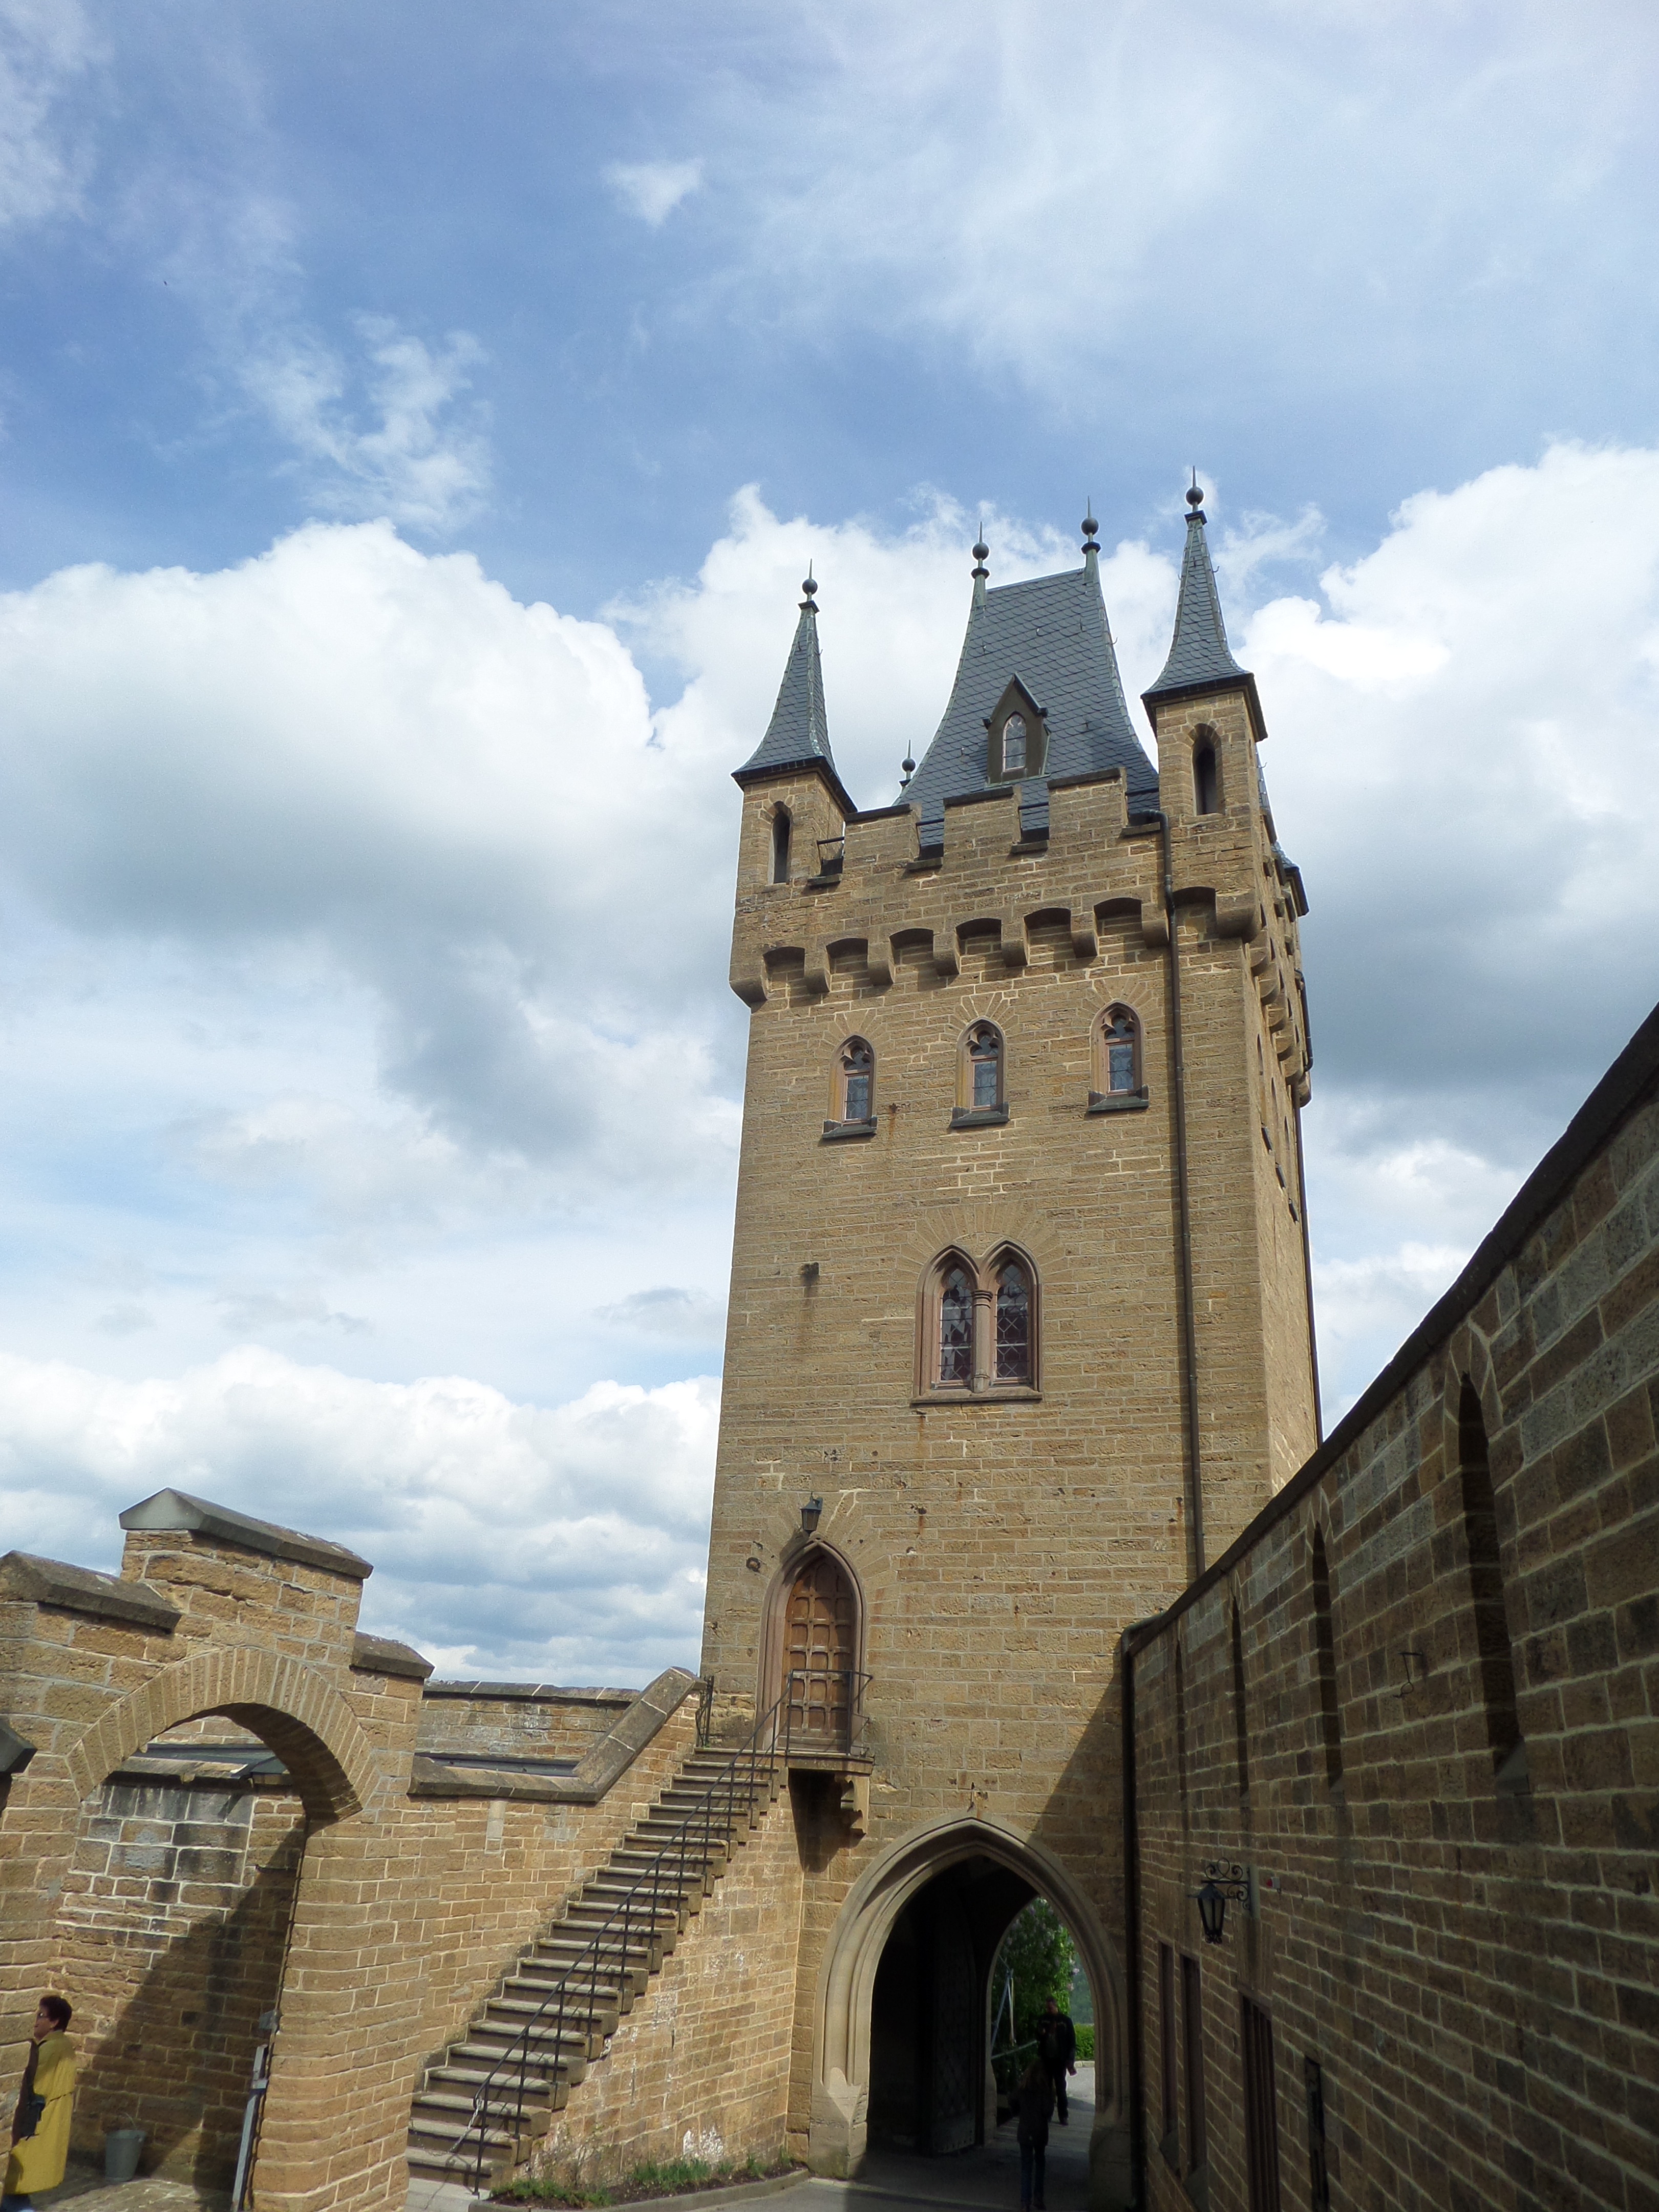
mountain, sky, building, chateau, wall, tower, castle, landmark, church, place of worship, places of interest, clouds, fortress, steeple, germany, tourist attraction, battlements, castle wall, castle tower, baden wurttemberg, hohenzollern, hohenzollern castle, german imperial house, ancestral castle